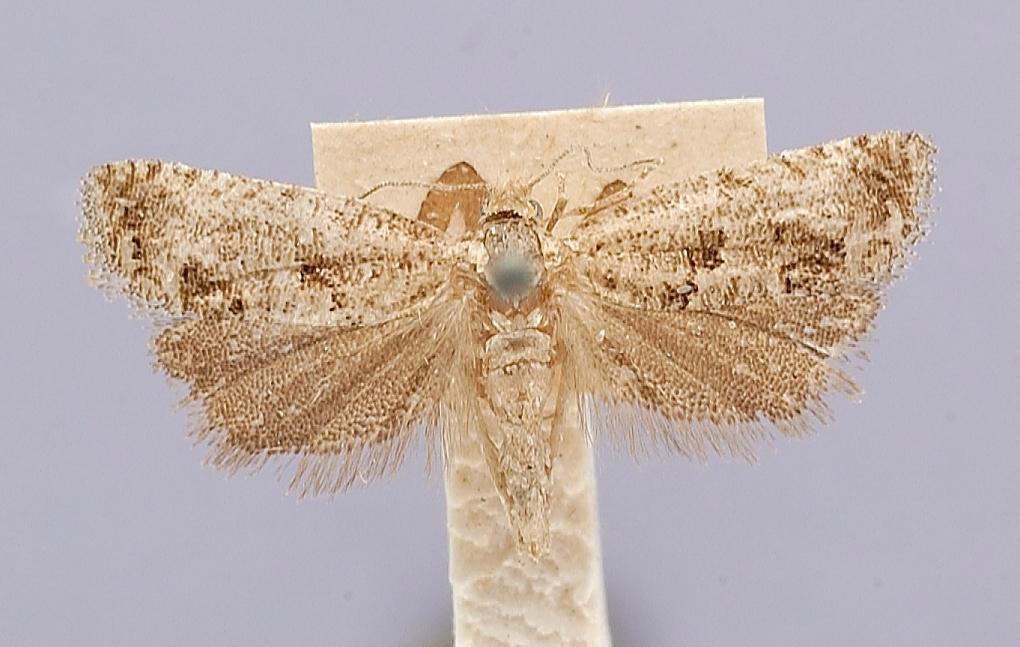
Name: Paedisca passerana
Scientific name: Paedisca passerana Walsingham, 1879
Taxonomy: Animalia, Arthropoda, Insecta, Lepidoptera, Tortricidae
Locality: [Not Stated], Mendocino, California, United States
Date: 9 Jun 1871 to 10 Jun 1871